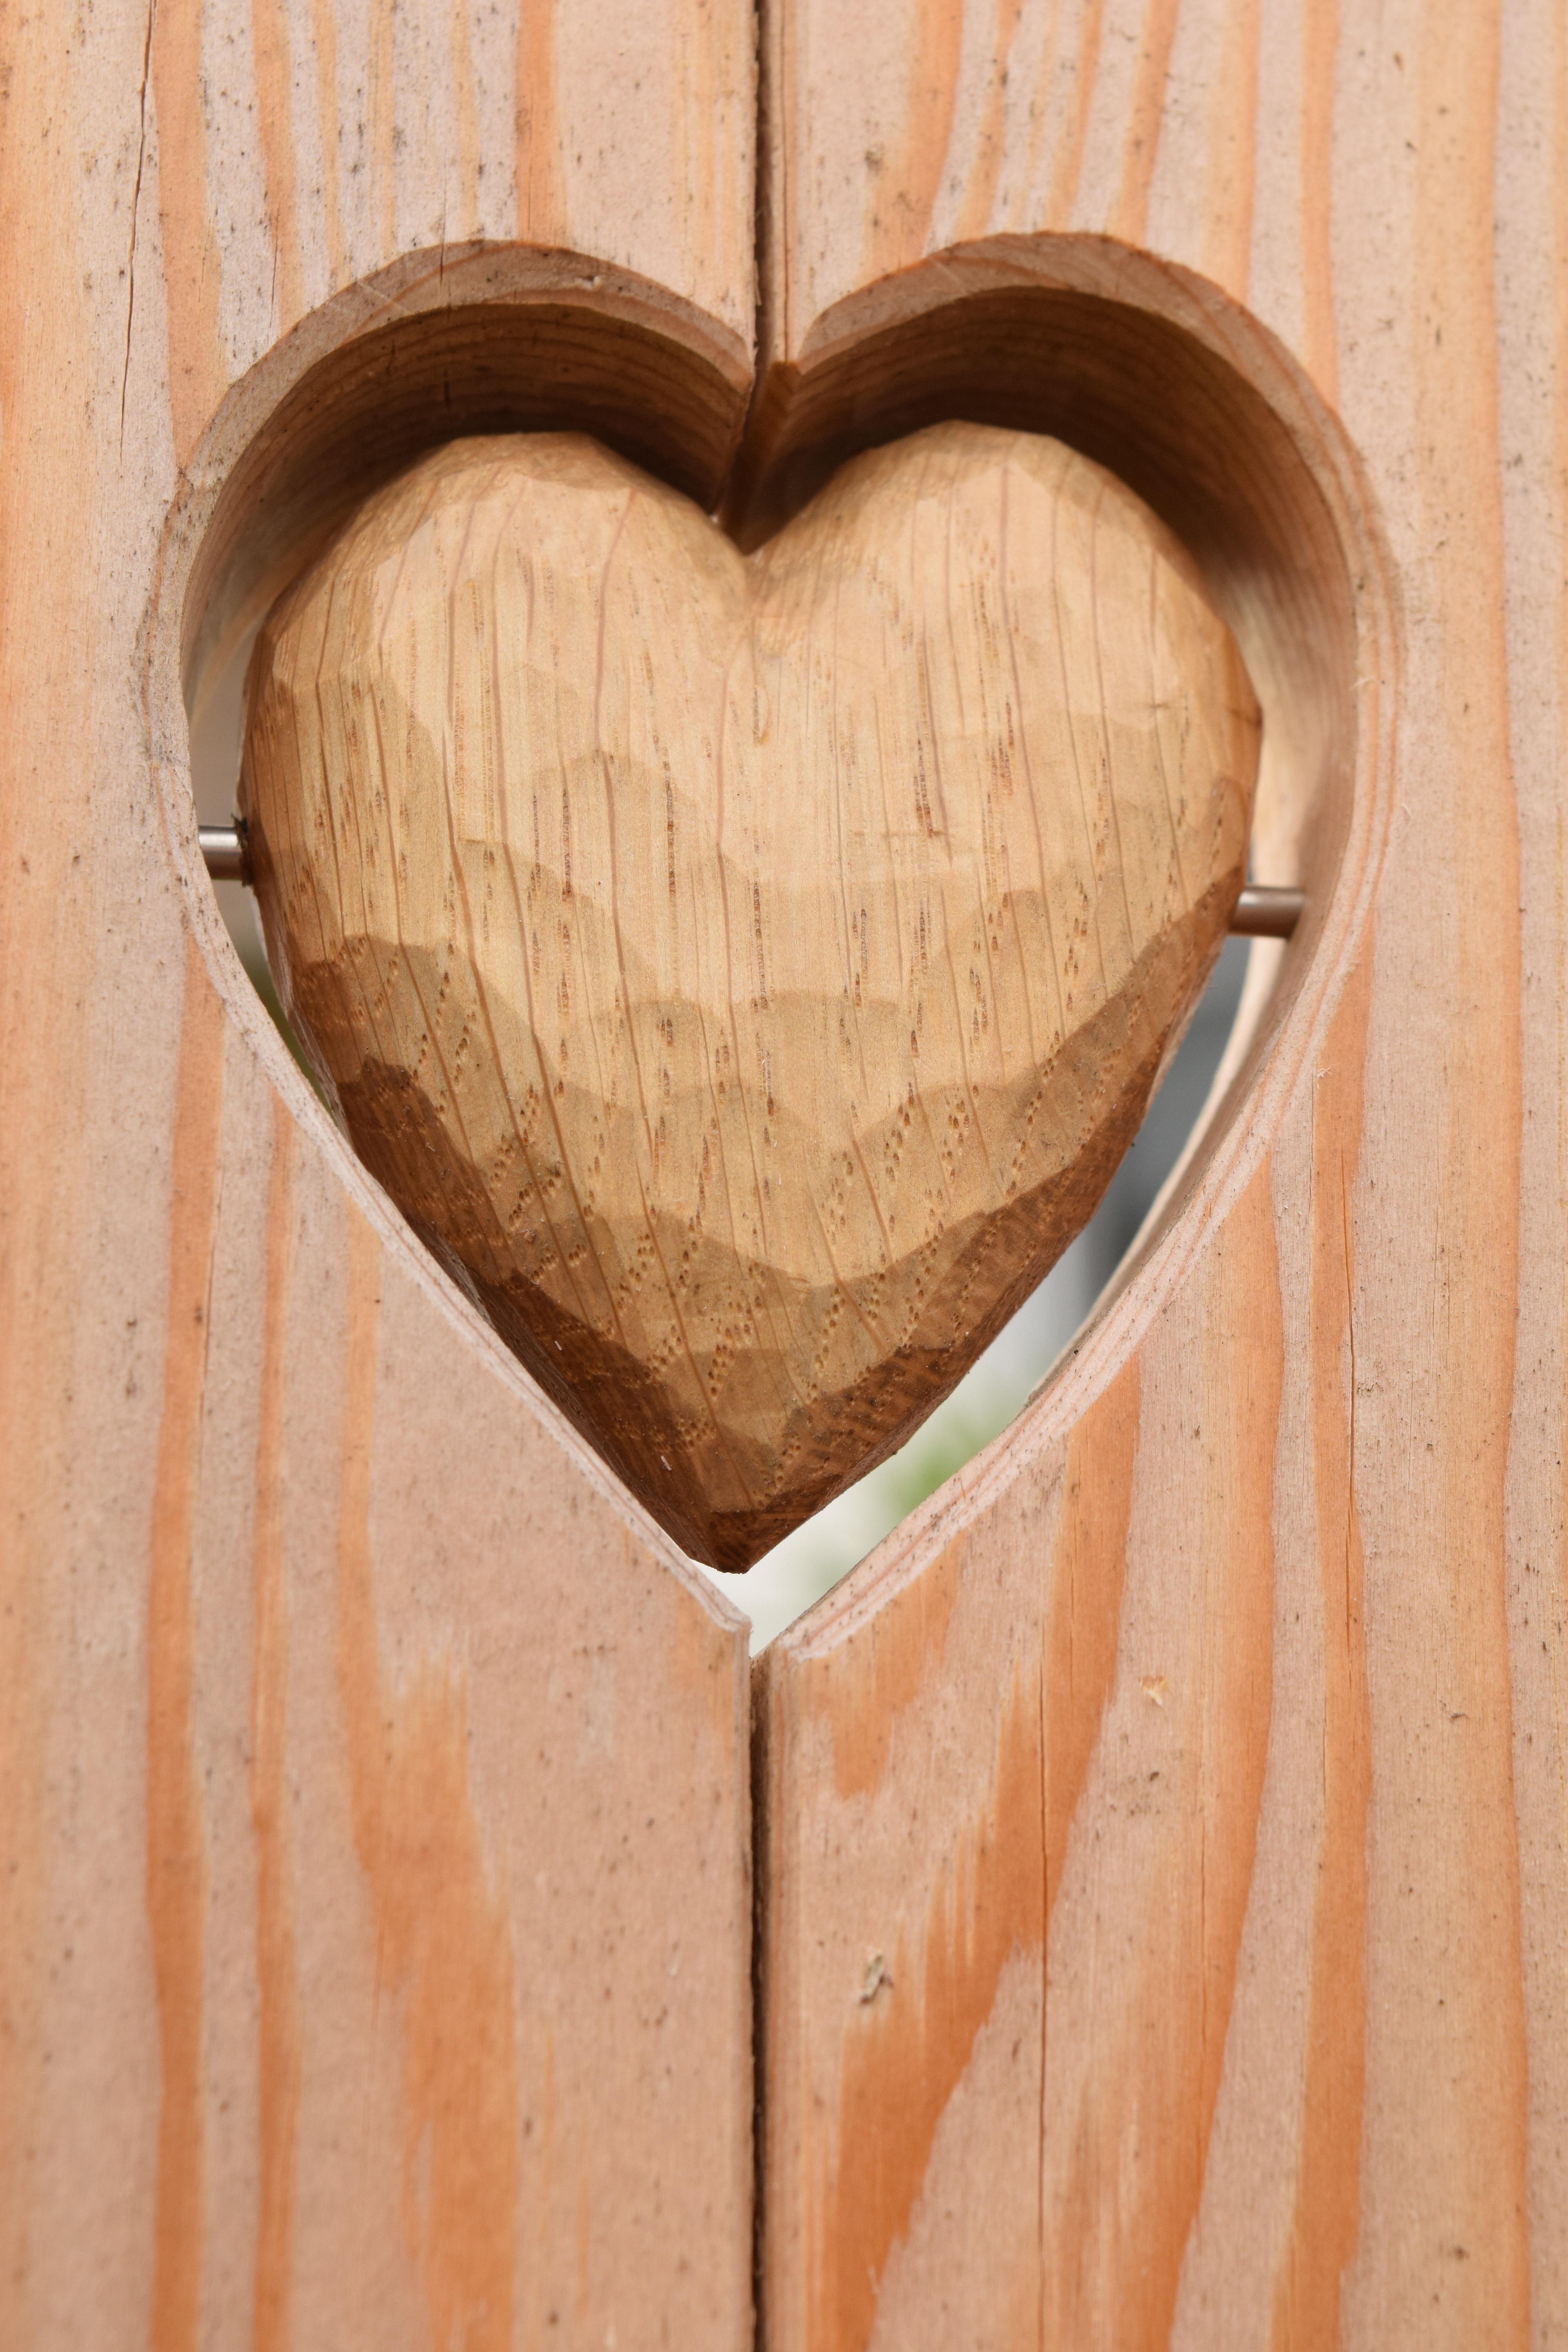
hand, wood, number, love, heart, circle, close up, human body, wooden structure, art, carved, organ, carving, greeting card, heart in the wood